Goucher College

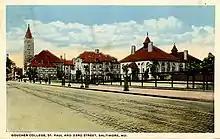
A colorized postcard photo of Goucher's Baltimore campus "circa" 1920

Around this time, U.S. President Woodrow Wilson, whose daughter Jessie was a Goucher alumna, expressed support for the college's fundraising efforts in correspondence with the administration, writing in March 1913, "It would, indeed, be ... evidence that our great educational public does not fully understand its own interests if an institution which has served with such faithfulness ... in the cause of woman's education should be allowed to break up for the lack of money." By 1914, Goucher was one of six "Class I" colleges for women in the U.S.